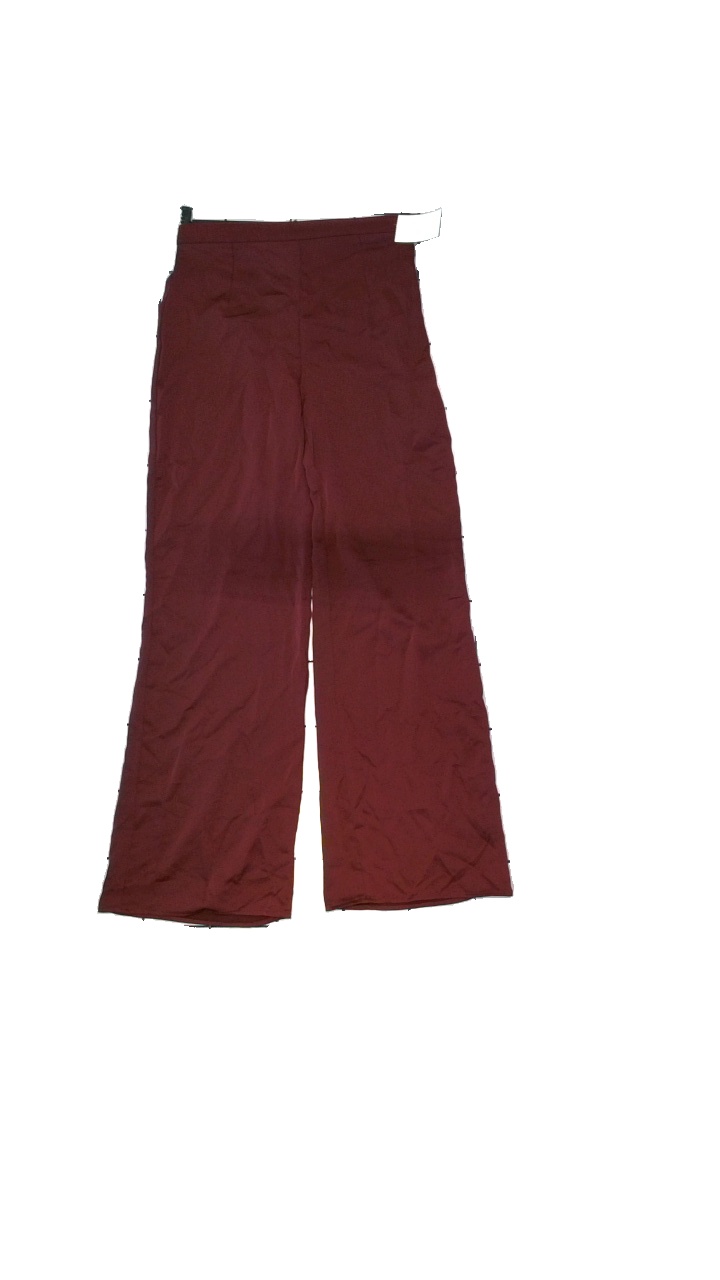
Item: Trousers (Ladies)
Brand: H&m
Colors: Purple
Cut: Loose
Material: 100% polyester
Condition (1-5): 5
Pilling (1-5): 4
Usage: Reuse
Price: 50-100